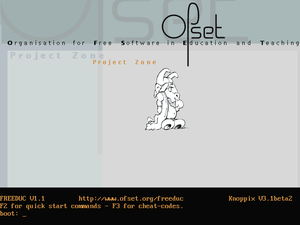
Copie de l'image affichée au démarrage de Freeduc-CD 1.1
Freeduc est un catalogue de logiciels libres pour l'éducation créée par l'organisation OFSET.